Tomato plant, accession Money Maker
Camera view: tilt-top (135 deg); turntable rotation: 30 degrees
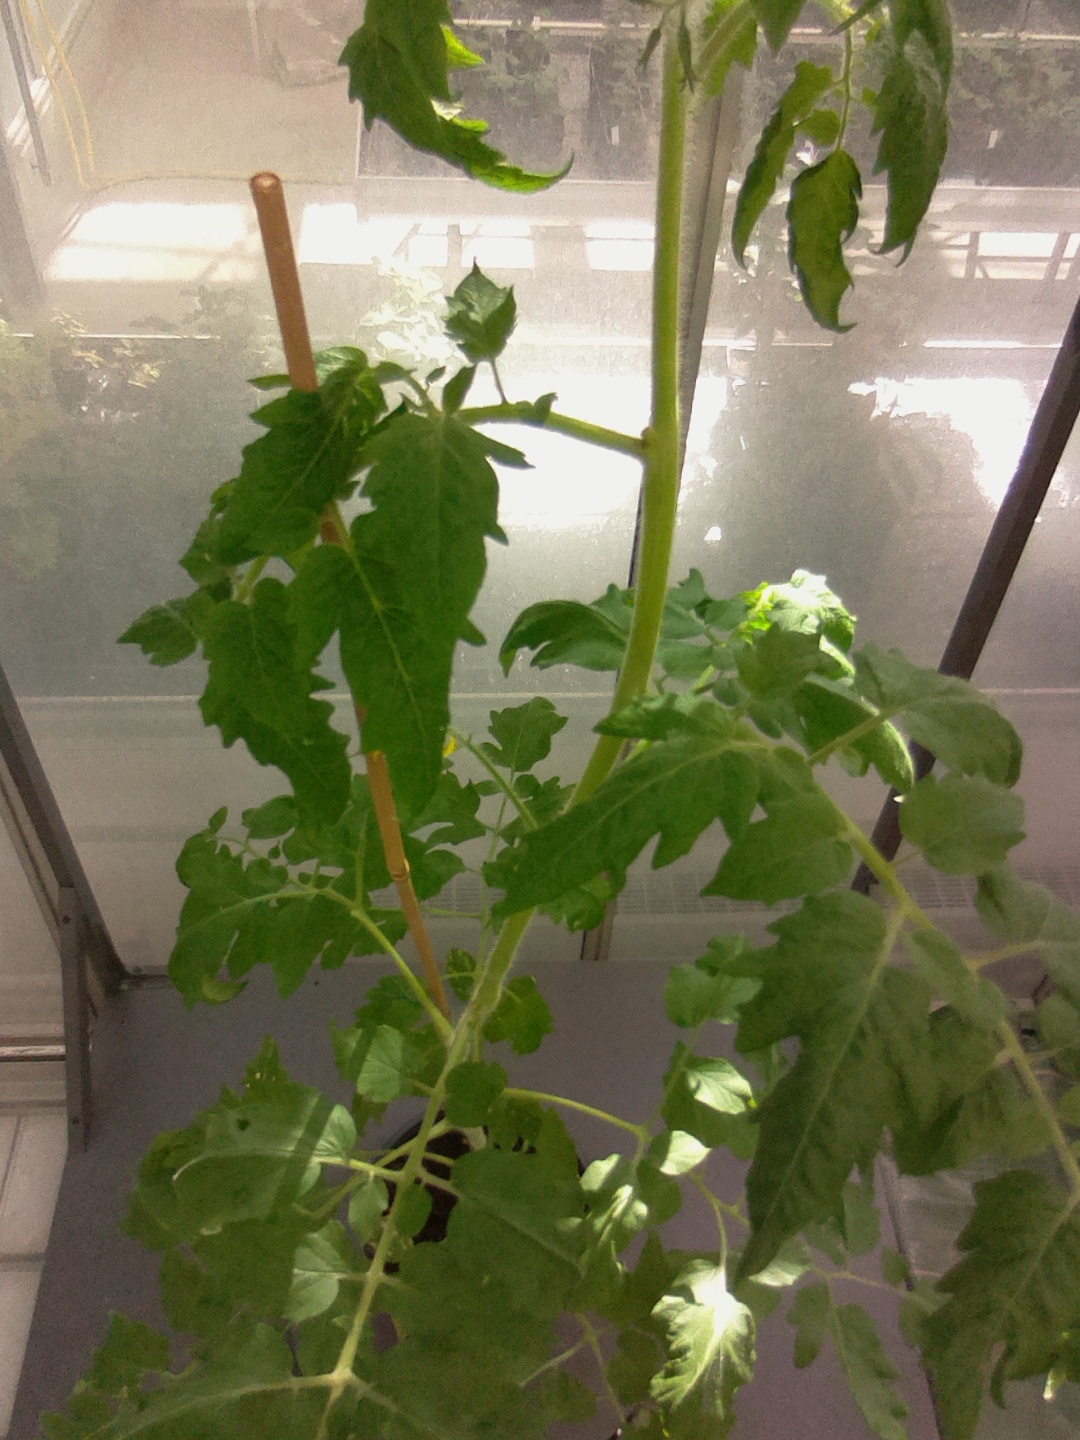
BBCH growth stage 64: 40%-50% of flowers open